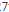
Number: 7